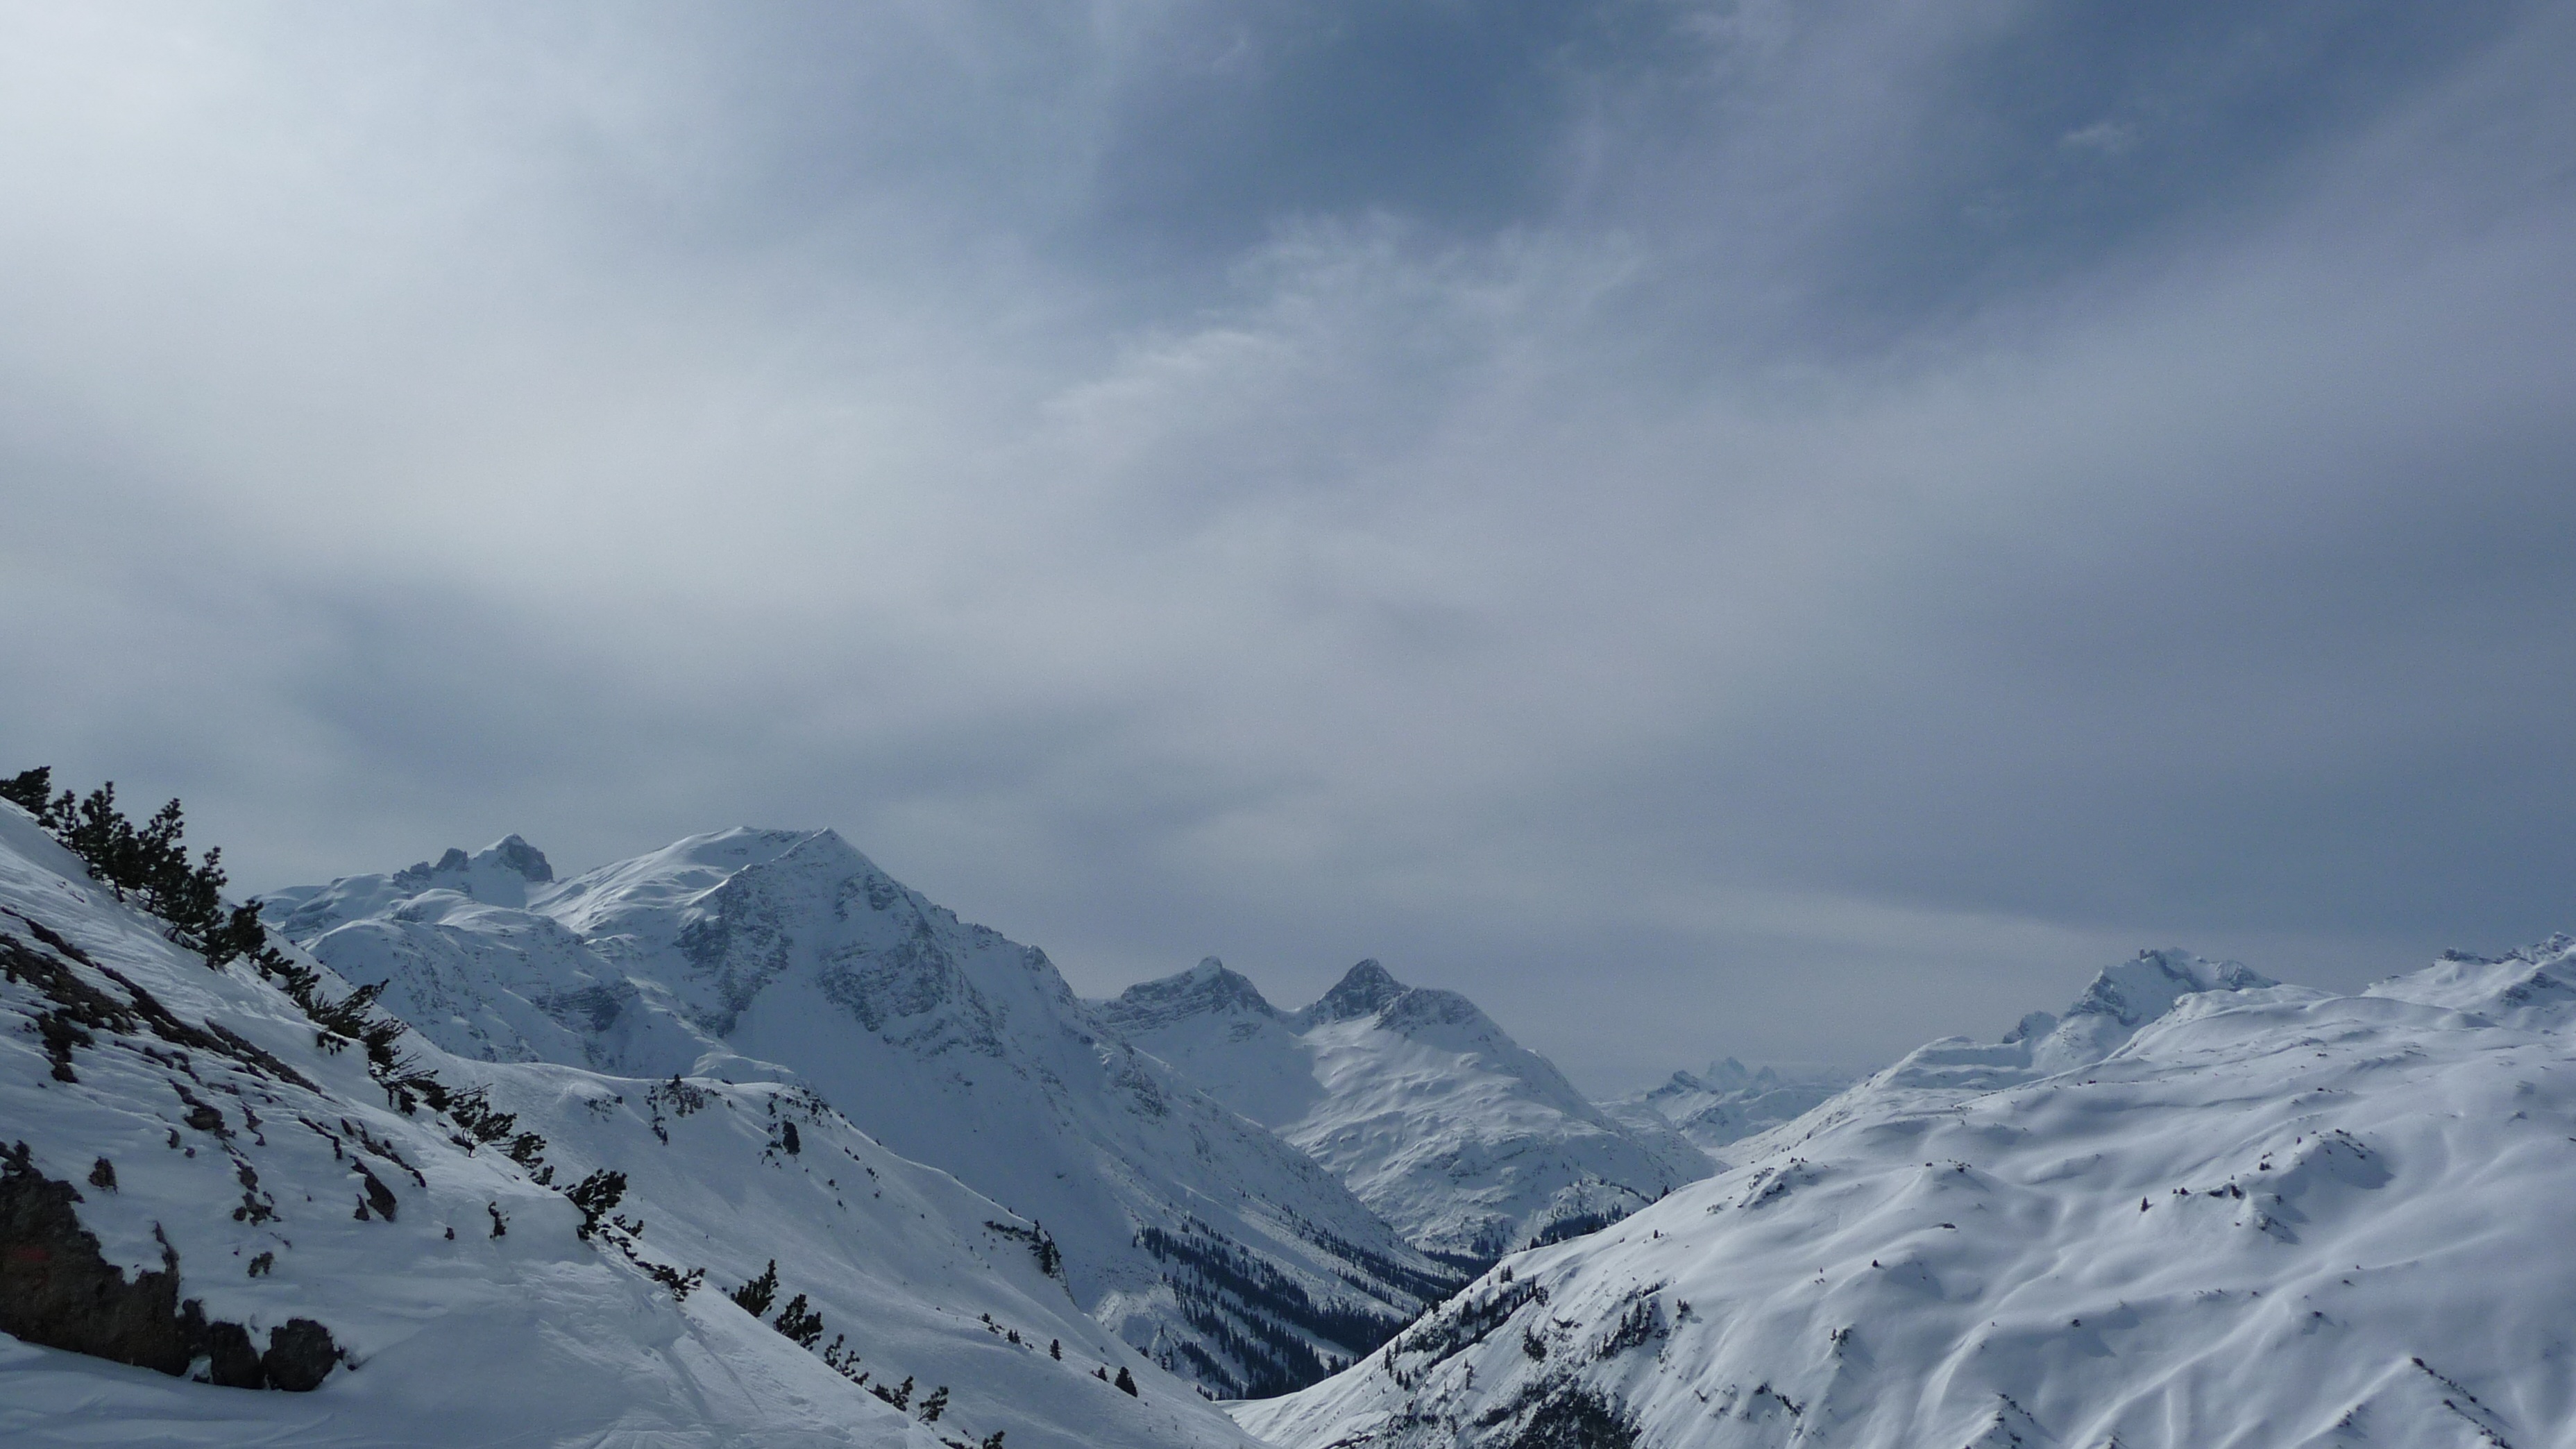
landscape, mountain, snow, winter, cloud, sky, hiking, mountain range, weather, skiing, season, ridge, summit, austria, winter sport, alps, ski, piste, landform, ski touring, ski mountaineering, mountainous landforms, geological phenomenon